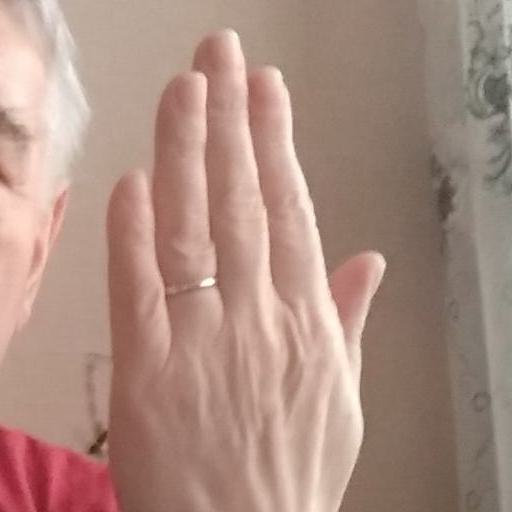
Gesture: stop_inverted